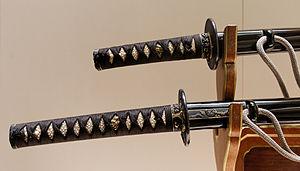
Détail de la monture (koshirae) d'une paire de sabres (daishō), époque d'Edo.